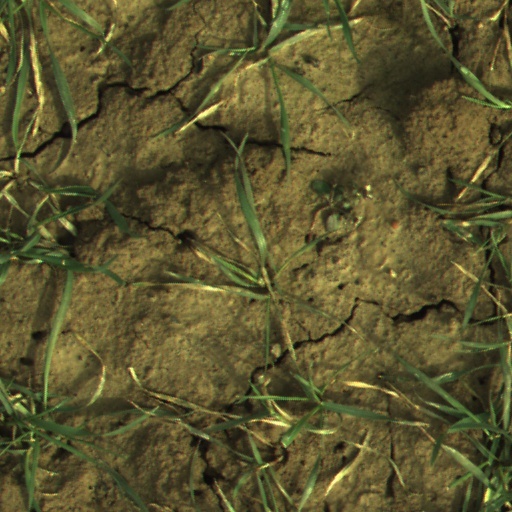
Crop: wheat